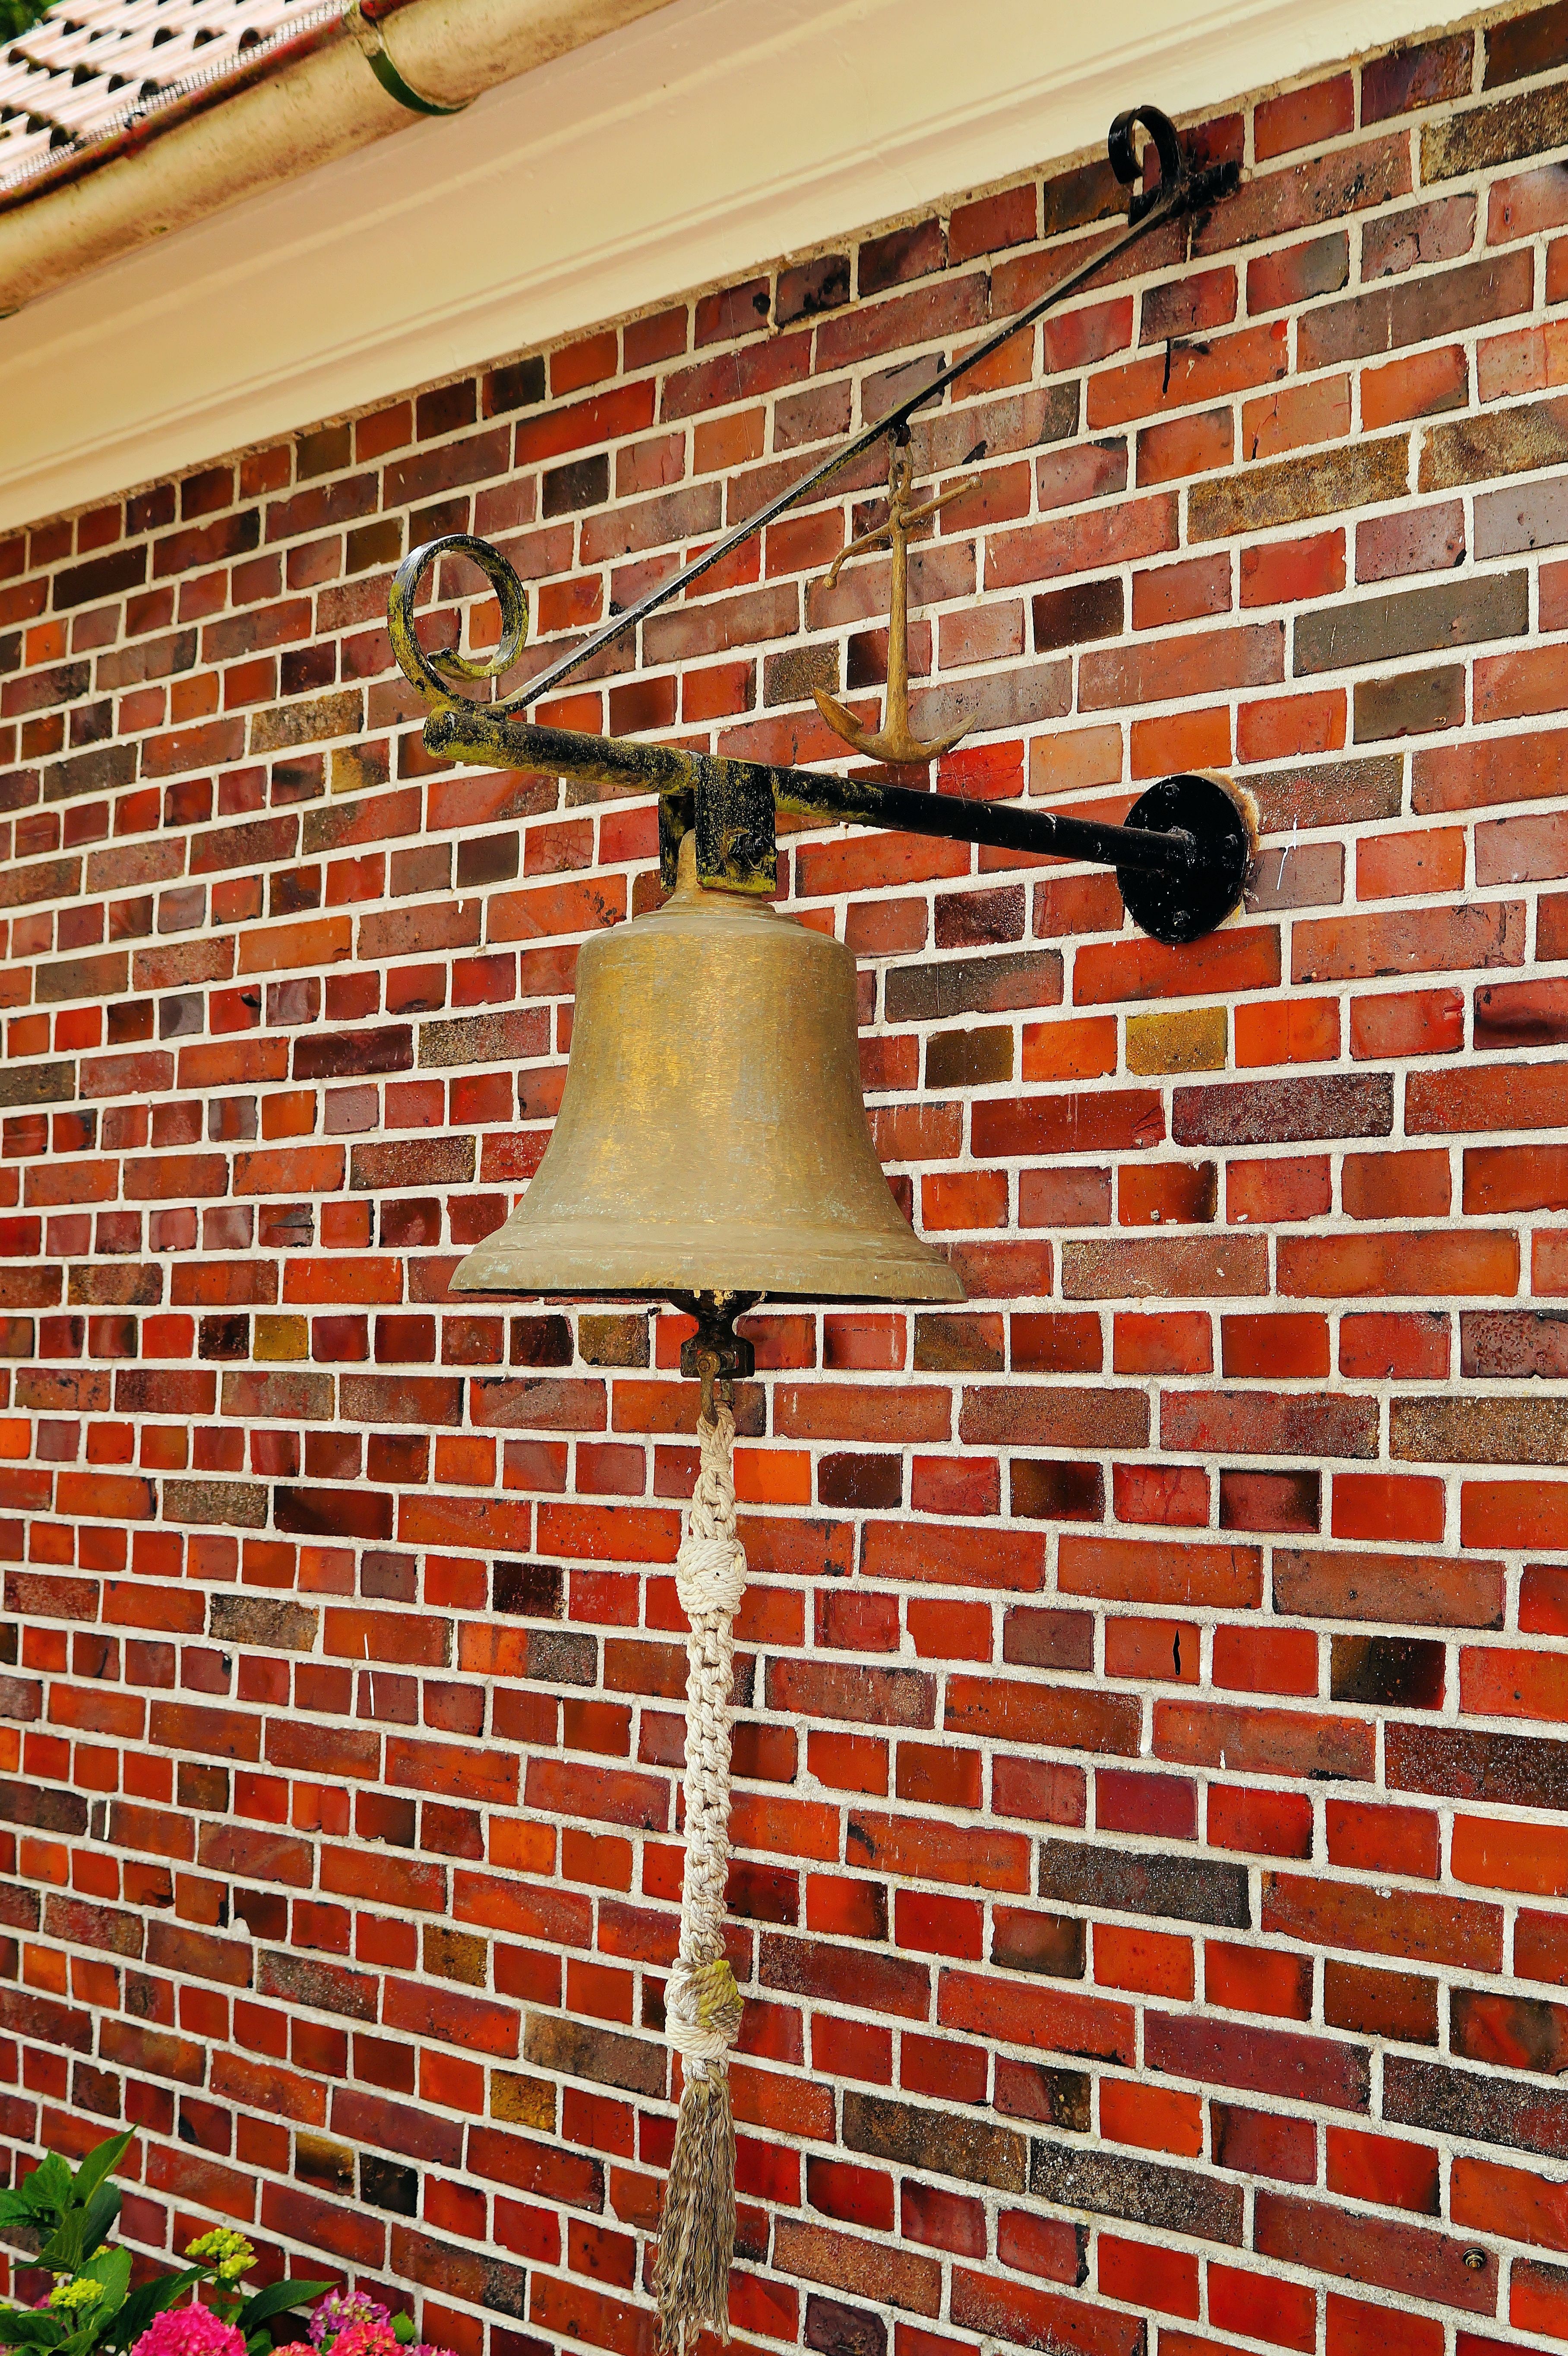
wood, window, roof, wall, decoration, brick, lunch, material, family, brickwork, hauswand, ship bell, bell hitting